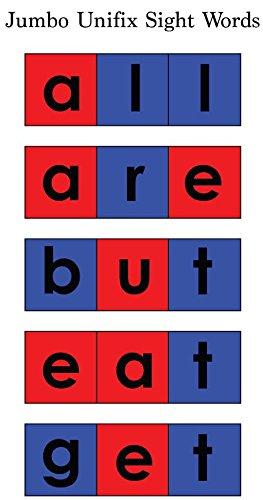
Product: Didax Jumbo Alphabet Unifix Cubes, Set of 30
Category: Toys & Games | Learning & Education | Counting & Math Toys
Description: Letter cubes for little hands.
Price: $9.99
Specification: ProductDimensions:8.5x5.1x3.5inches|ItemWeight:8.2ounces|ShippingWeight:1.55pounds(Viewshippingratesandpolicies)|ASIN:B078XLT88H|Itemmodelnumber:211265|Manufacturerrecommendedage:4-6years